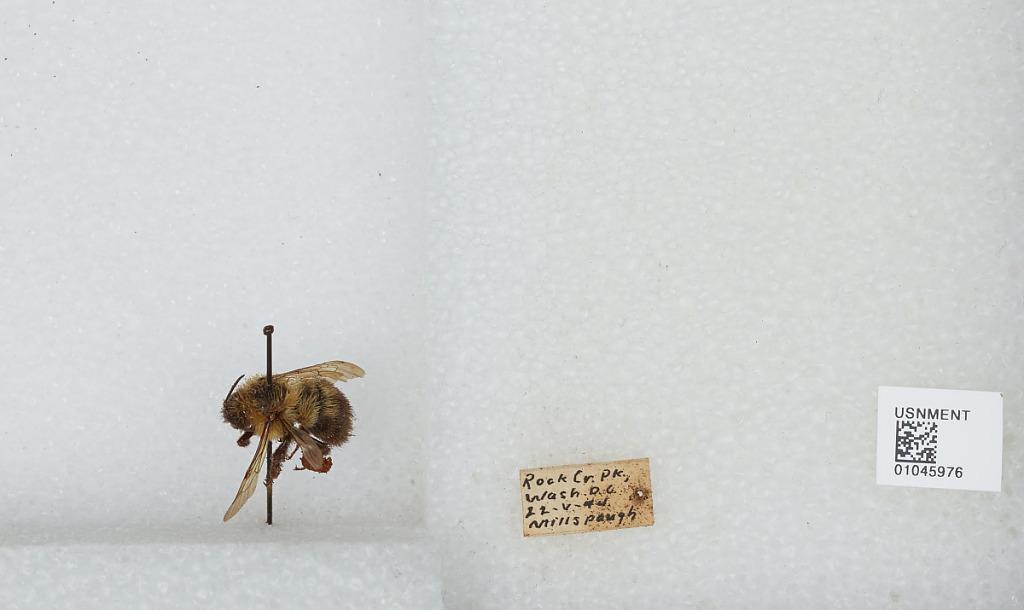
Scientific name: Bombus sp.
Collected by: Millspaugh
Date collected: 1944-5-22
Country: United States
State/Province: District of Columbia
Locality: Washington, Rock Creek Park
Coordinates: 38.9575, -77.045